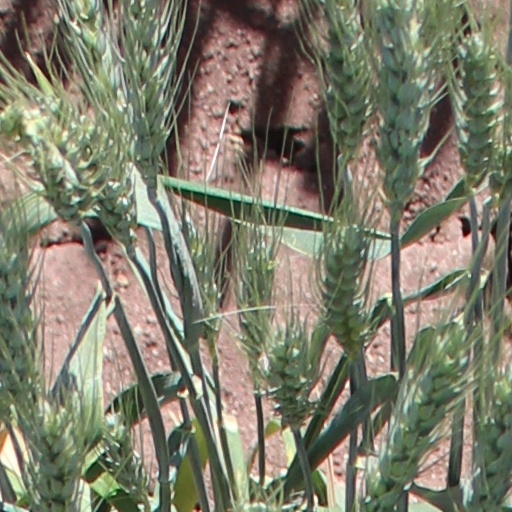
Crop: wheat